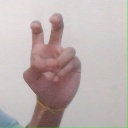
अक्षर: ई